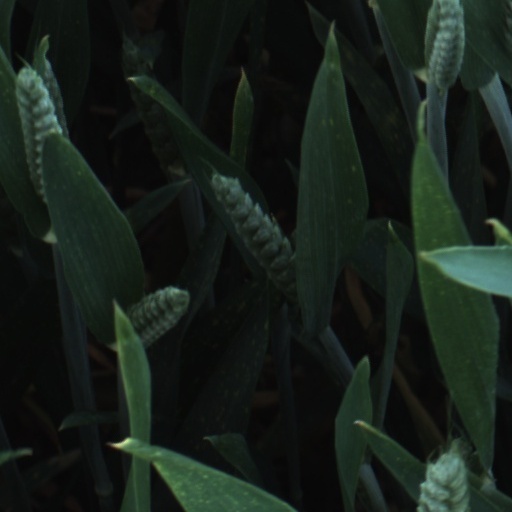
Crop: wheat